Xinjiangovenator

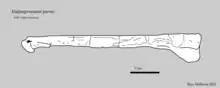
Illustration of the holotype tibiotarsus

The remains of "Xinjiangovenator" were found in the Lianmuqin Formation of Wuerho, Xinjiang, China, and were first described by Dong Zhiming in 1973. The genus is based on a single specimen, an articulated partial right lower leg, containing the tibia, three pieces of the fibula, the calcaneum and the astragalus. This specimen, IVPP V4024-2, is the holotype of the genus.